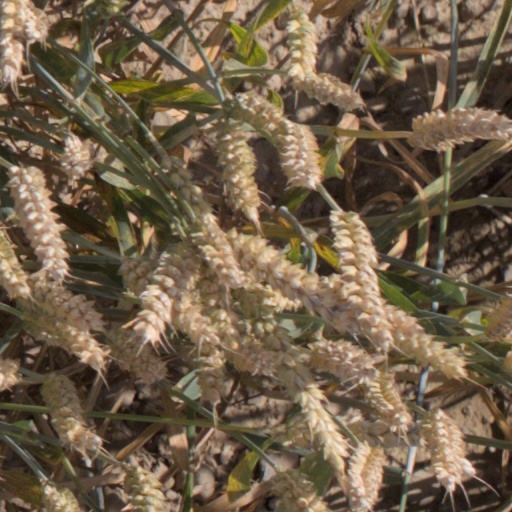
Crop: wheat